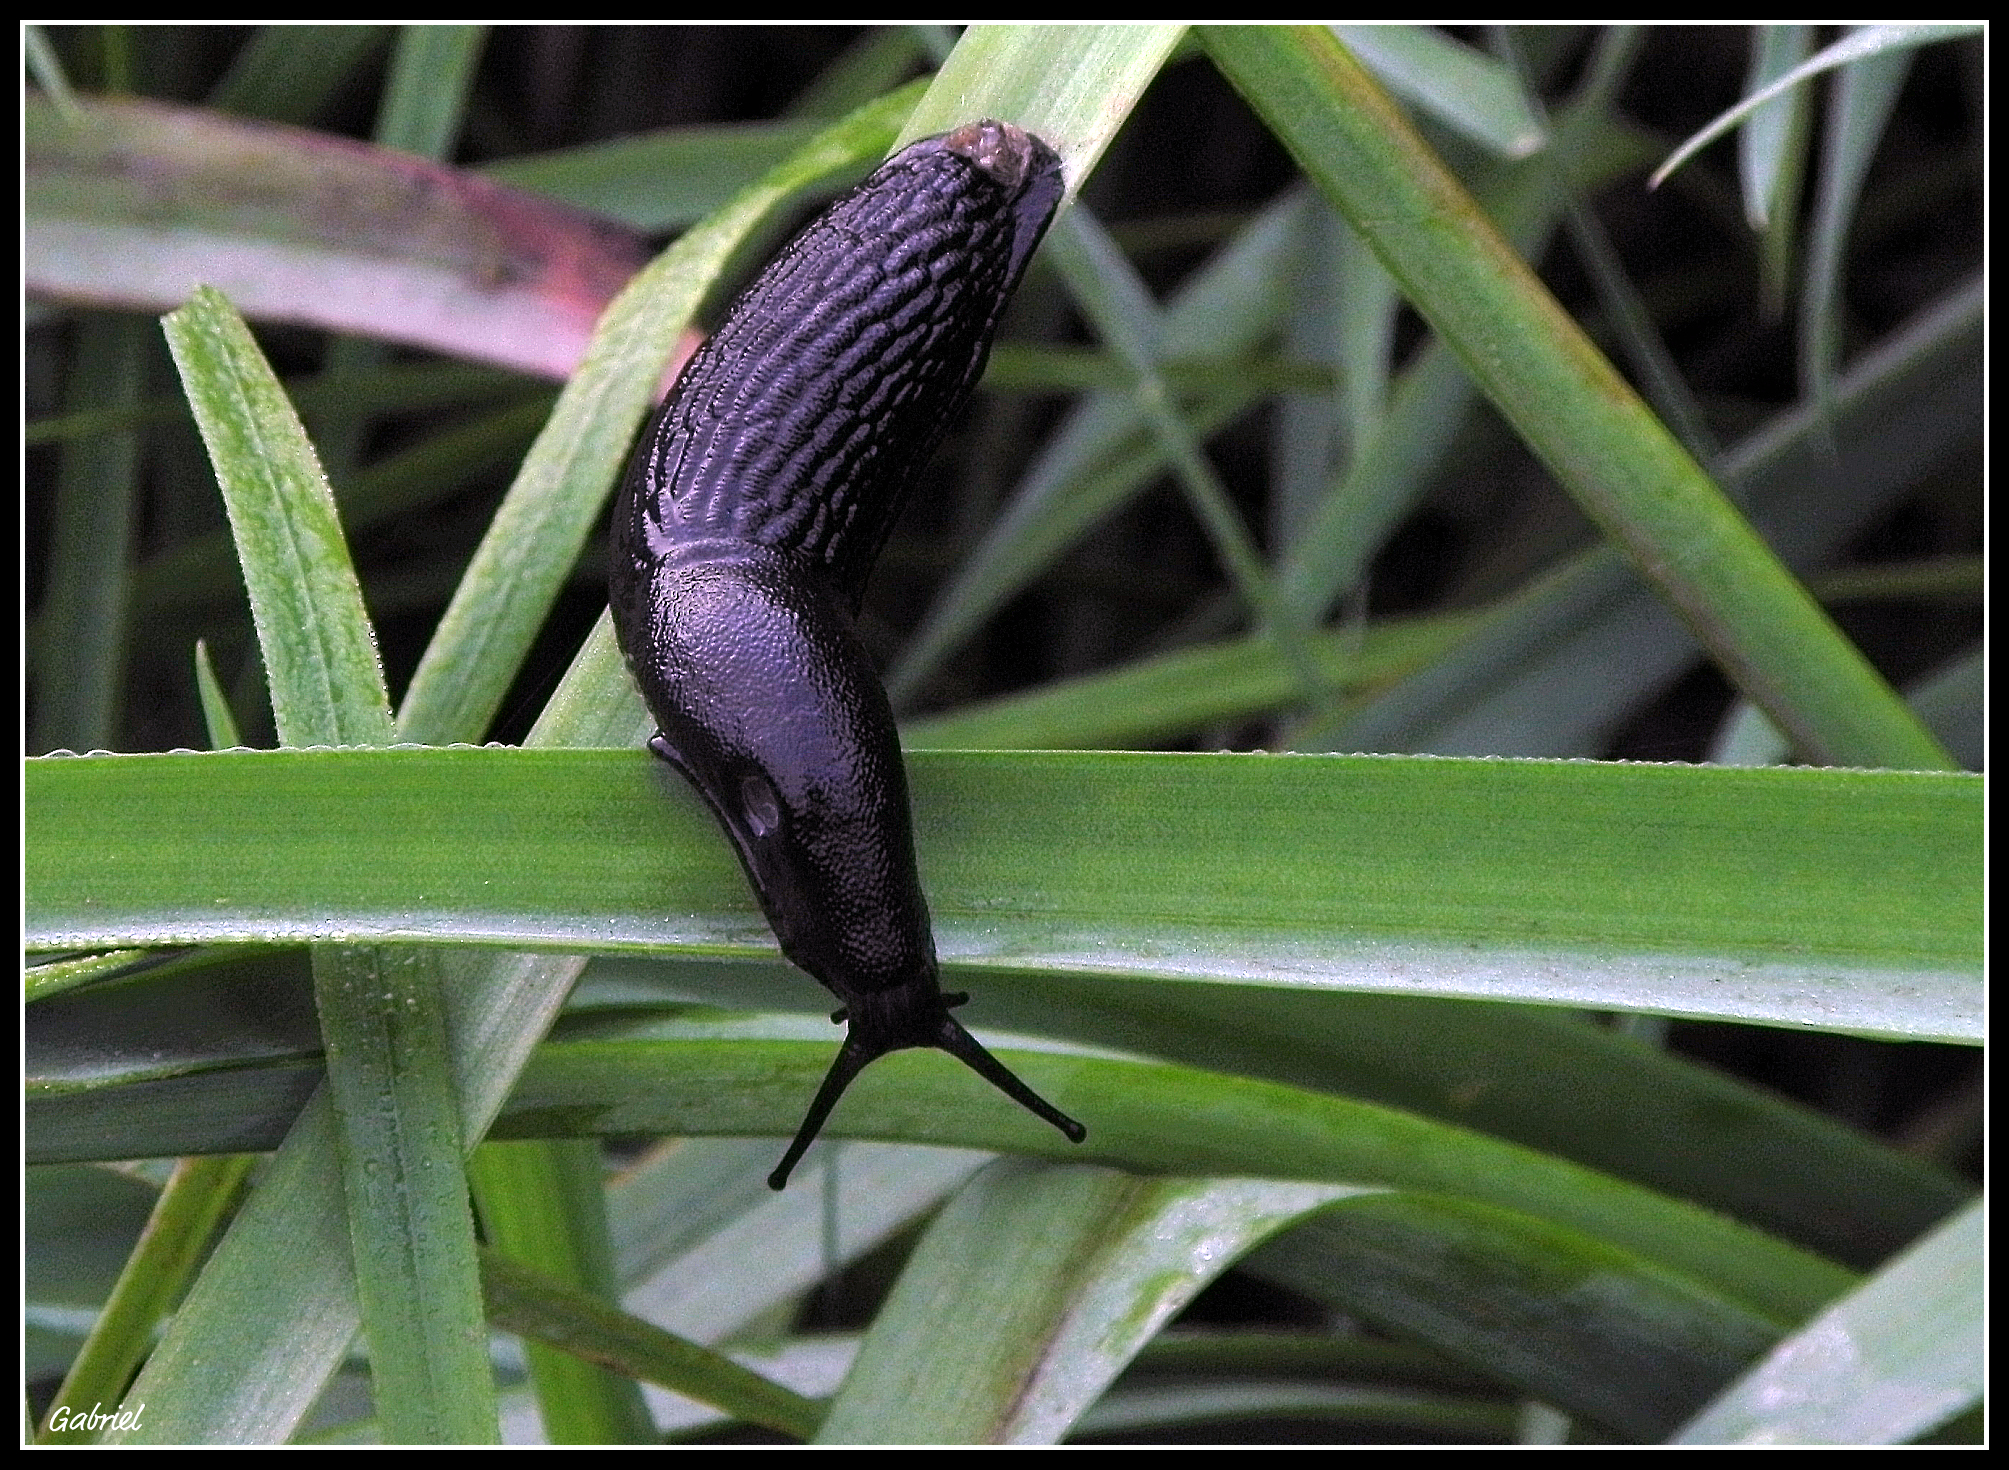
nature, grass, plant, flower, green, insect, botany, flora, fauna, invertebrate, close up, animals, ggl1, xovesphoto, animales, gphoto, macro photography, plant stem